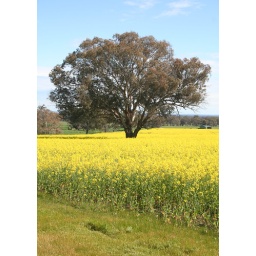
A large eucalypt tree growing in a field of yellow canola.Hume Highway.Near Mt Teneriffe.Victoria.